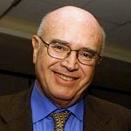
Age: 67